The Most Interesting Man in the World

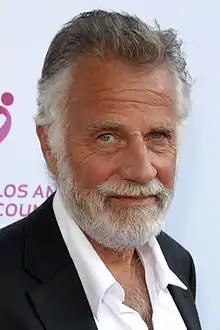
Goldsmith played the Most Interesting Man in the World from 2006 to 2016

The Most Interesting Man in the World was an advertising campaign for Dos Equis beer featuring actor Jonathan Goldsmith as a bearded, debonair older gentleman with voiceovers that were both humorous and outrageous. The advertisements began appearing in the United States in 2006 and became a popular Internet meme. The campaign ended in 2018.